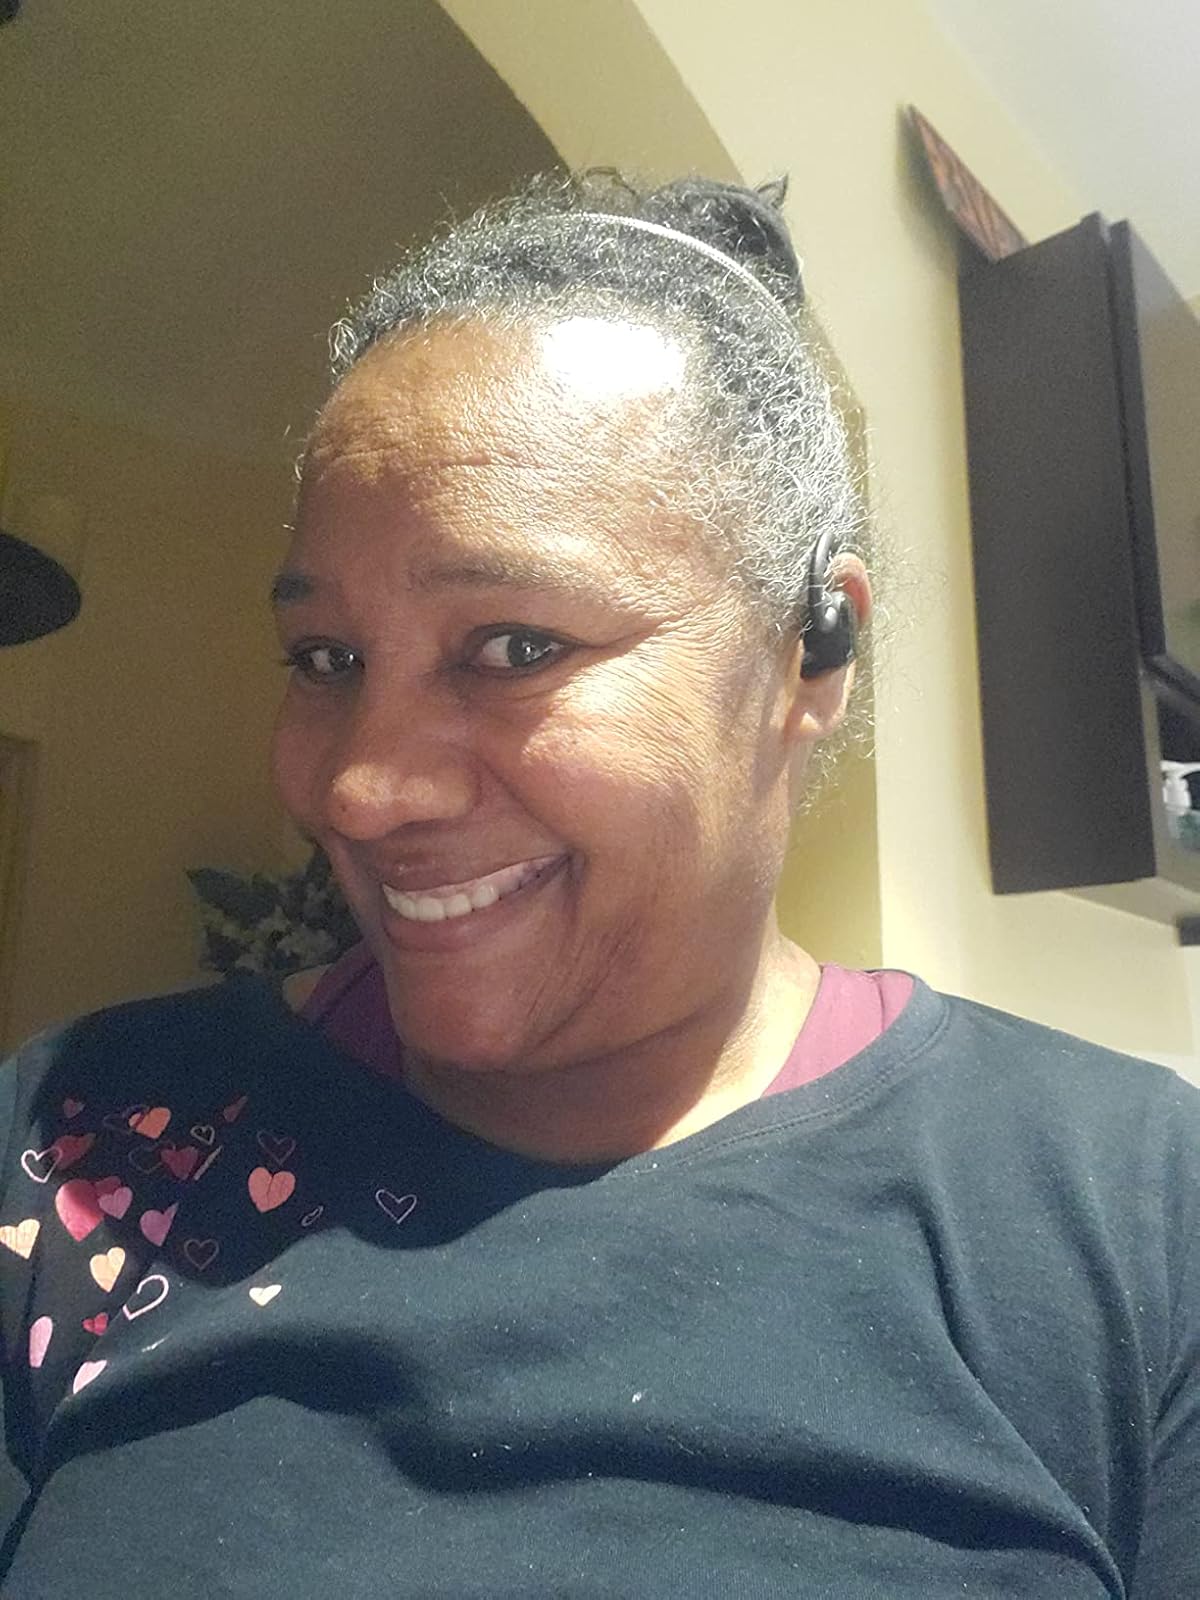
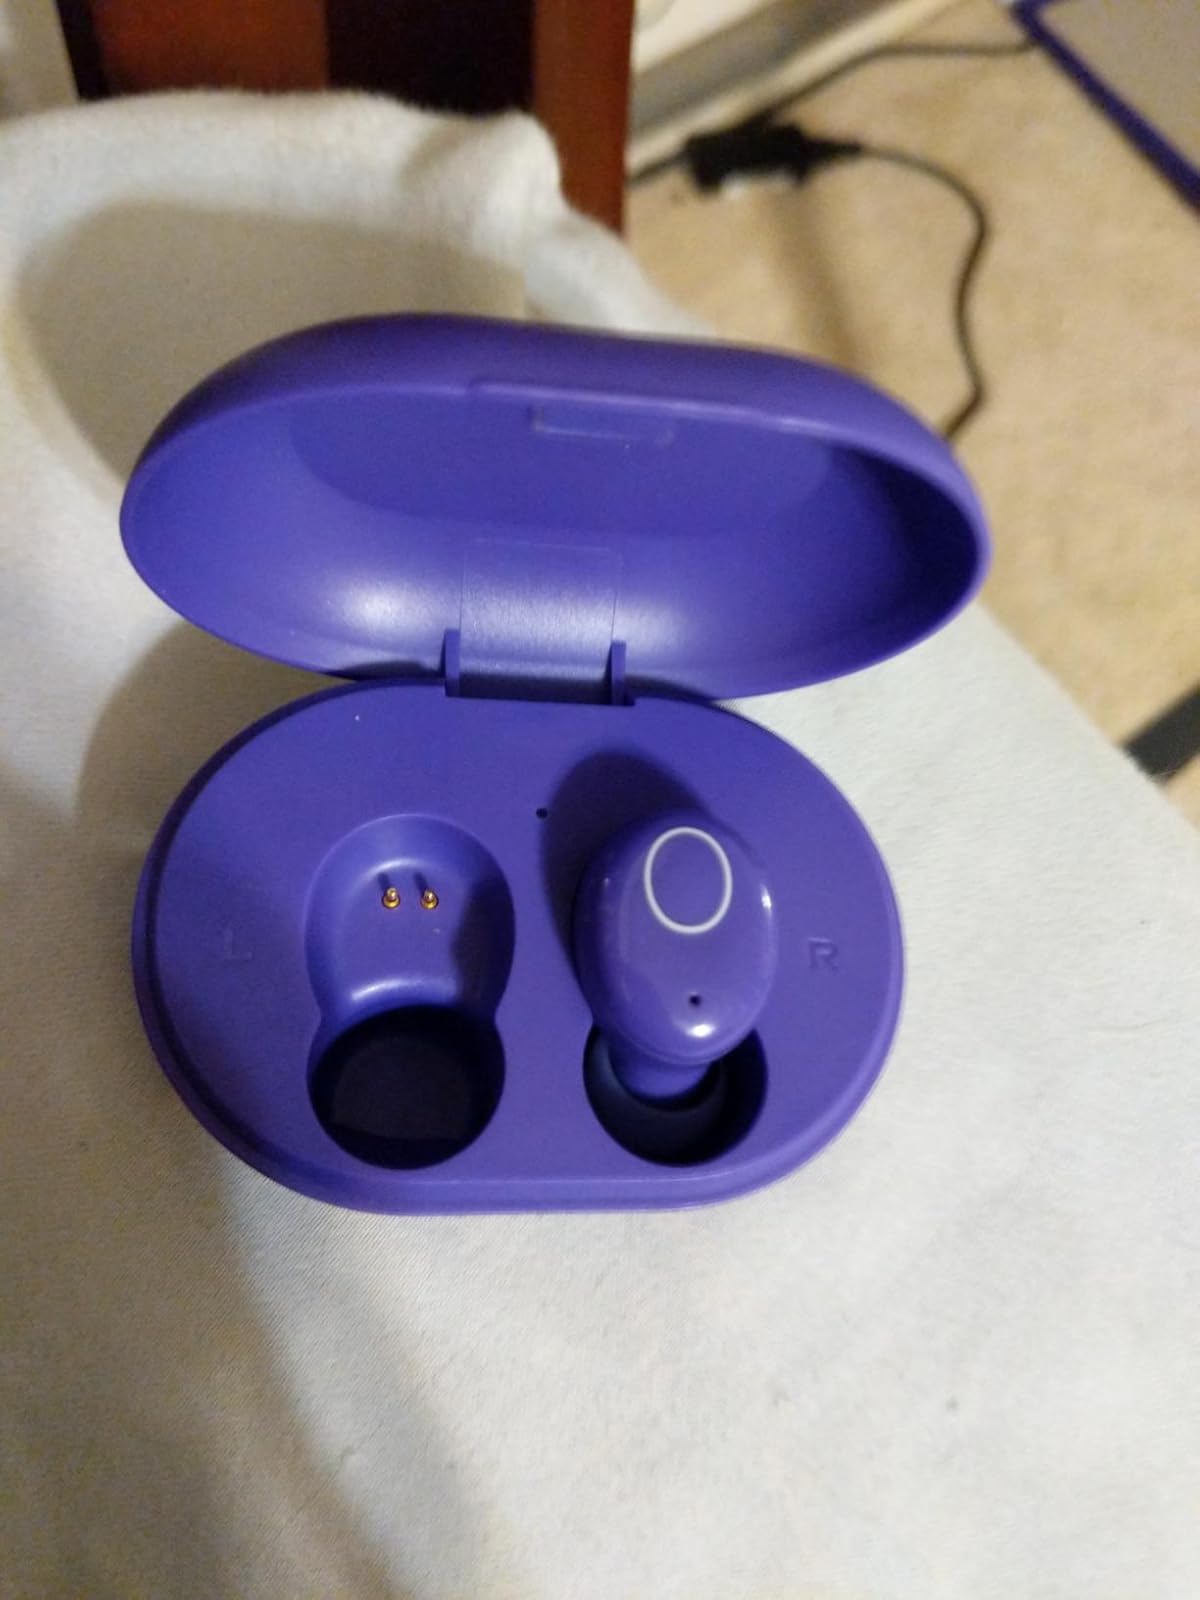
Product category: earbuds
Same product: no